Serapis

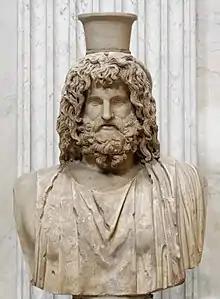
Marble bust of Serapis wearing a modius

Serapis or Sarapis is a Graeco-Egyptian god. A syncretic deity derived from the worship of the Egyptian Osiris and Apis, Serapis was extensively popularized in the third century BC on the orders of Greek Pharaoh Ptolemy I Soter, as a means to unify the Greek and Egyptian subjects of the Ptolemaic Kingdom.